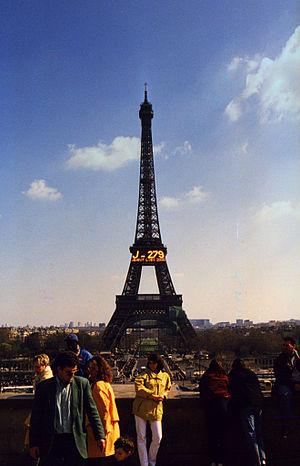
Le passage à l'an 2000 fut particulier pour deux raisons. D'abord parce qu'il entamait la dernière année du millénaire, et ensuite du fait d'une particularité des systèmes informatiques, induisant des craintes de dysfonctionnements majeurs lors du changement d'année.